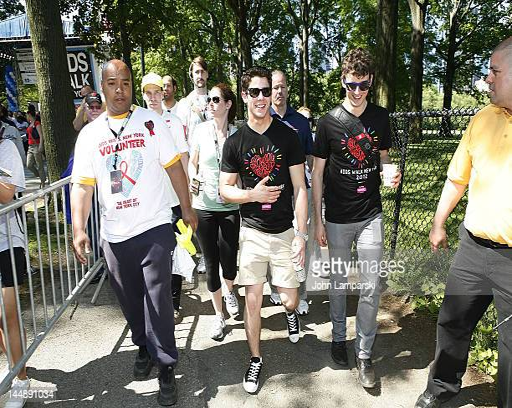
pop artist and actor attend an event